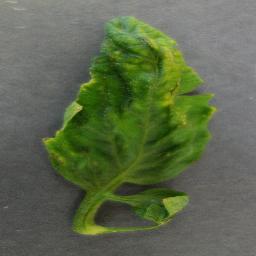
Label: Tomato___Tomato_Yellow_Leaf_Curl_Virus